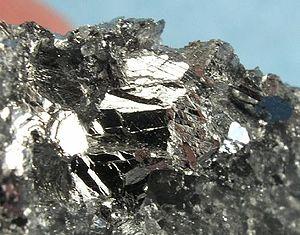
L'antimoine natif est un corps chimique simple semi-métal de formule Sb, une espèce minérale de la catégorie des éléments natifs correspondant à l'antimoine. Il contient fréquemment des traces d'arsenic et de soufre, de fer et d'argent, de bismuth...